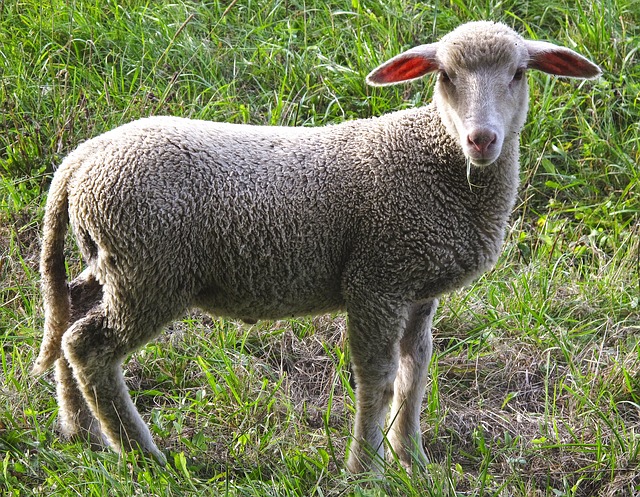
Label: sheep